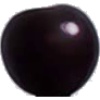
Label: Cherry Wax Black 1